Jair Bolsonaro

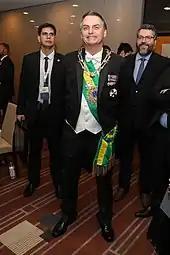
Bolsonaro wearing several Brazilian orders, decorations and medals with white tie and the presidential sash during the enthronement ceremony of Japanese Emperor Naruhito, October 2019

Bolsonaro provoked controversy for a series of remarks made to and about Federal Deputy and former Human Rights Minister Maria do Rosário. During a Congressional debate, Bolsonaro said that minors should be treated as adults if they commit heinous crimes such as murder or rape, to which Maria do Rosário responded by calling him a "rapist". Bolsonaro then stated that Congresswoman Rosário was "not worth raping; she is very ugly". The remarks drew considerable condemnation throughout Brazil. In the aftermath of these remarks, Bolsonaro was tried and convicted in a Federal court in September 2015 on counts of hedonic damages against Rosário. In June 2016, the Federal Supreme Court responded to a complaint filed by the Attorney General and decided to open two criminal actions against Bolsonaro. The Supreme Court ruled that he had potentially incited rape and defamed the honour of his fellow Deputy. He faced a penalty of up to six months of jail and a fine. Ultimately in August 2017, an appellate court upheld a lower court's verdict which found Bolsonaro guilty and sentenced him to pay a fine to Rosário of R$10,000 (roughly equivalent to US$2,500). This lawsuit was dismissed by the Supreme Federal Court as Bolsonaro was inaugurated as president in 2019 and acquired immunity from prosecution.